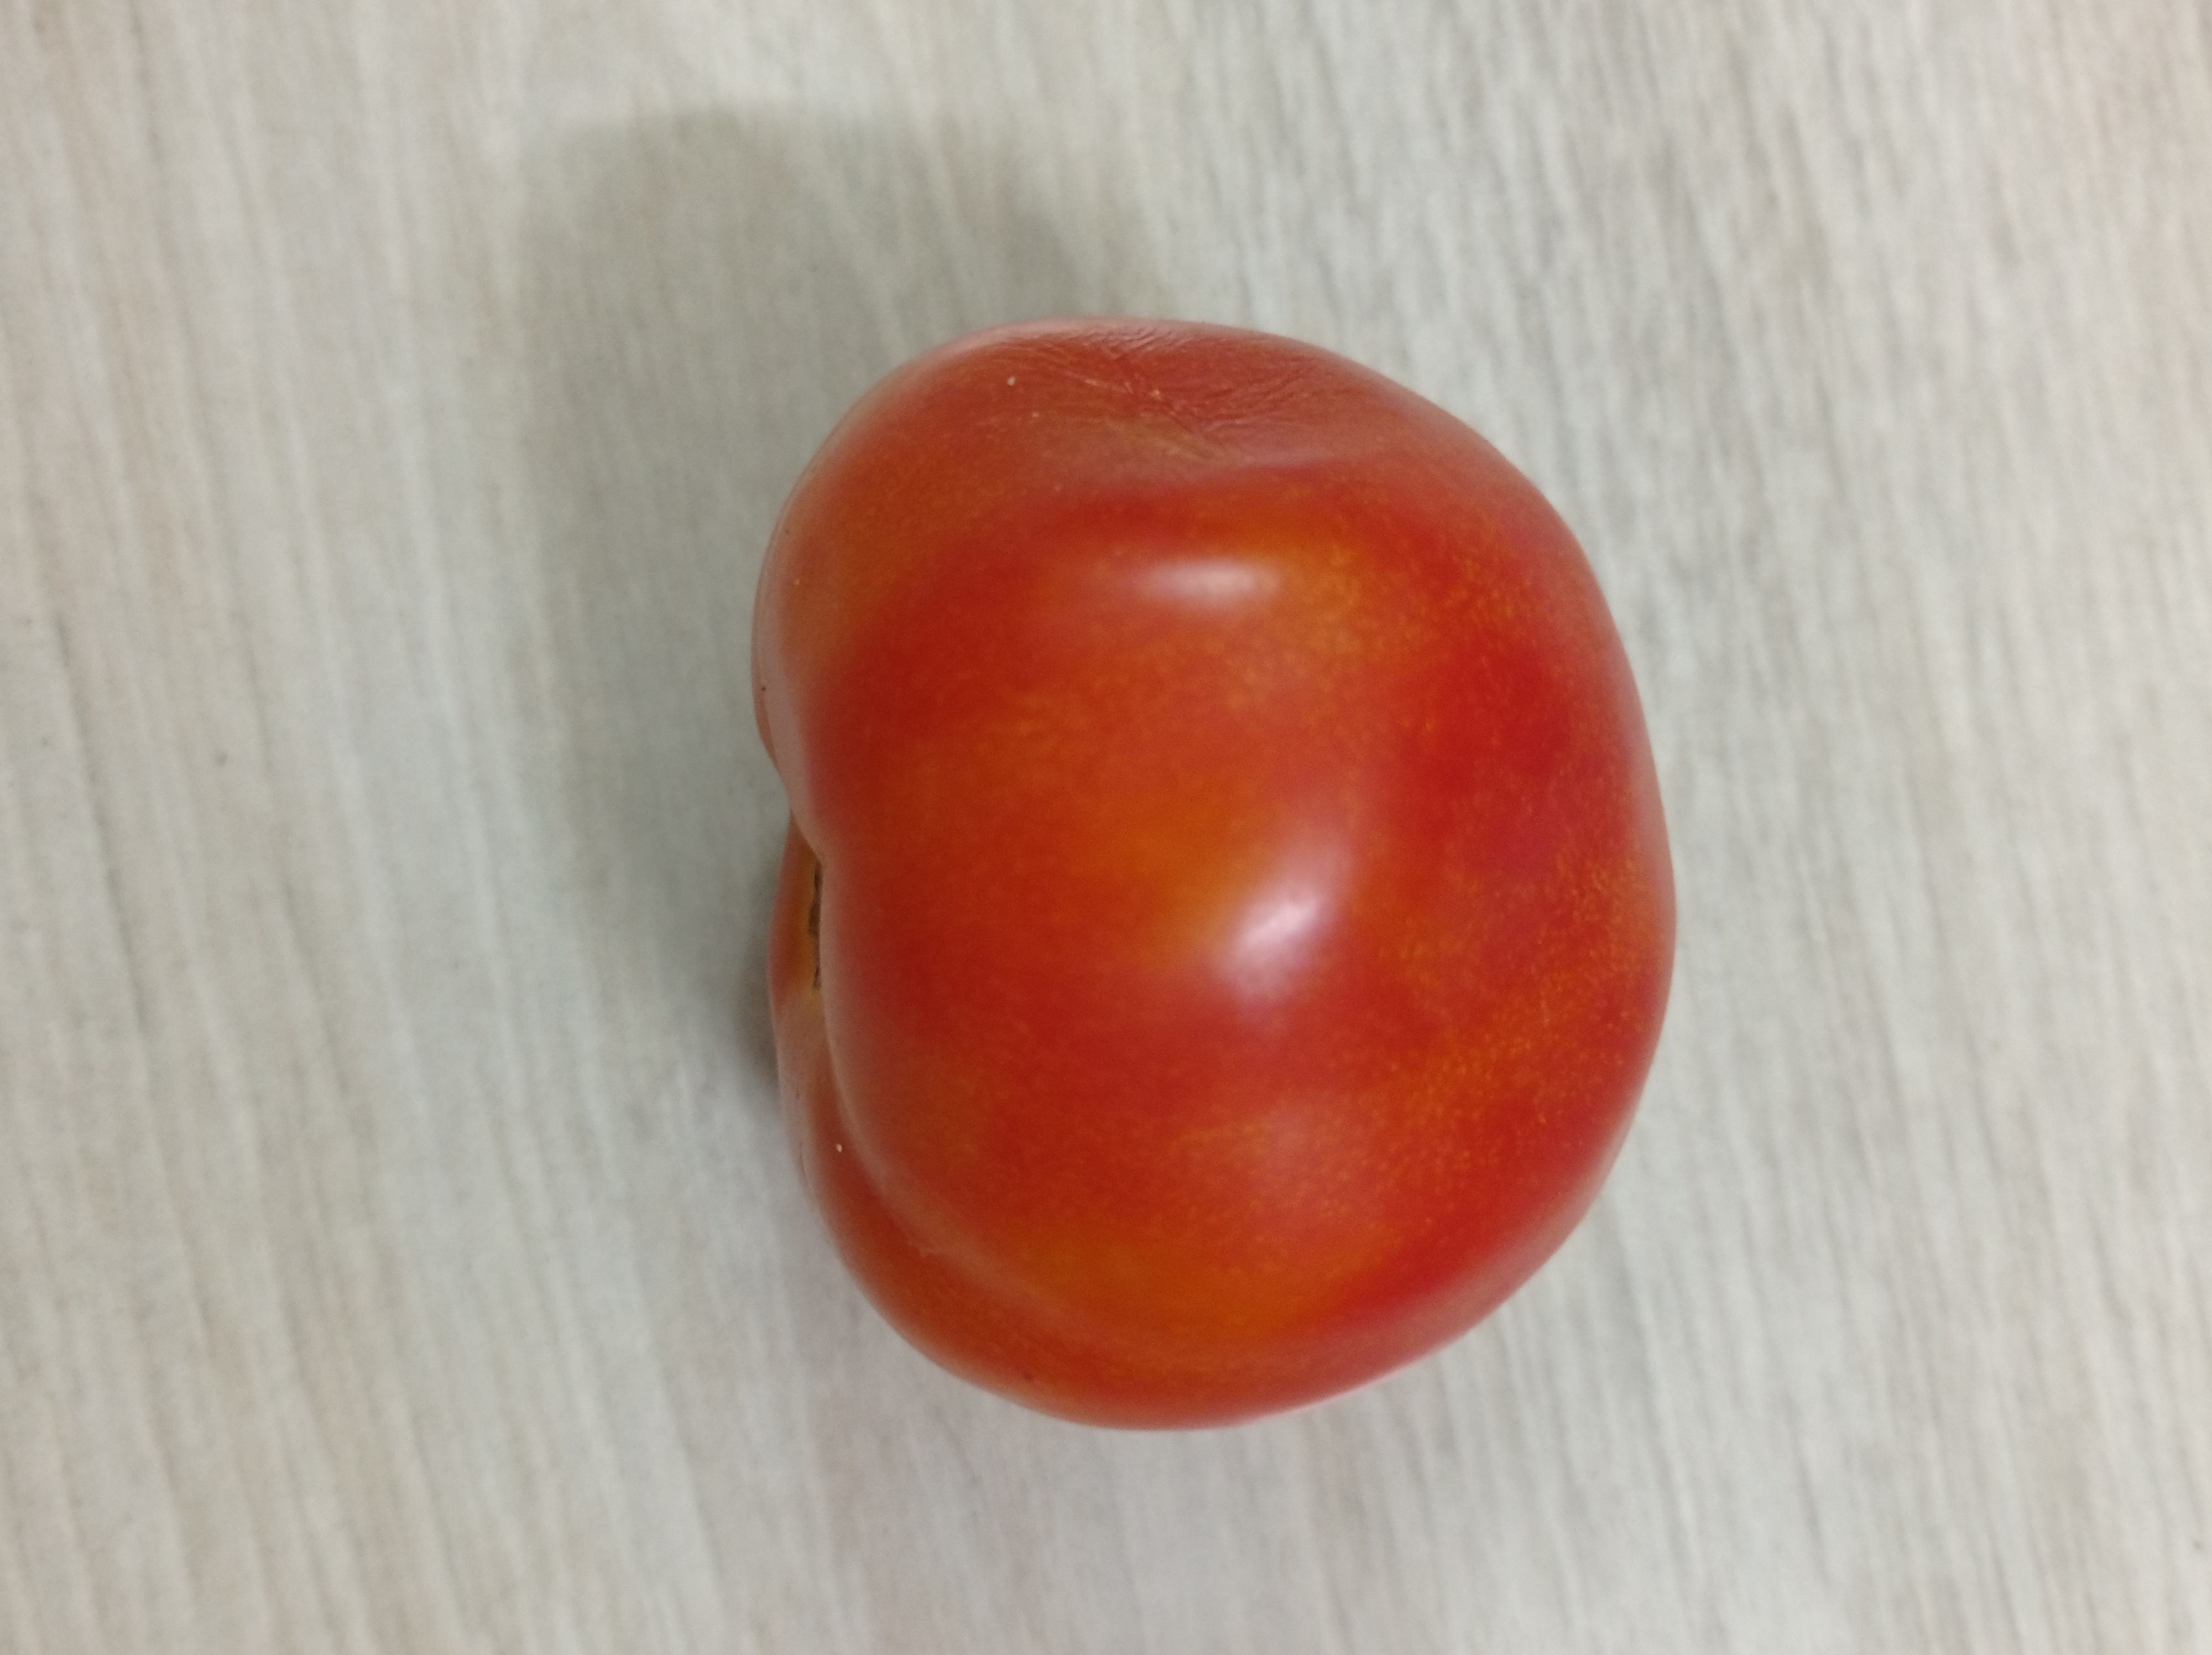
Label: Fresh